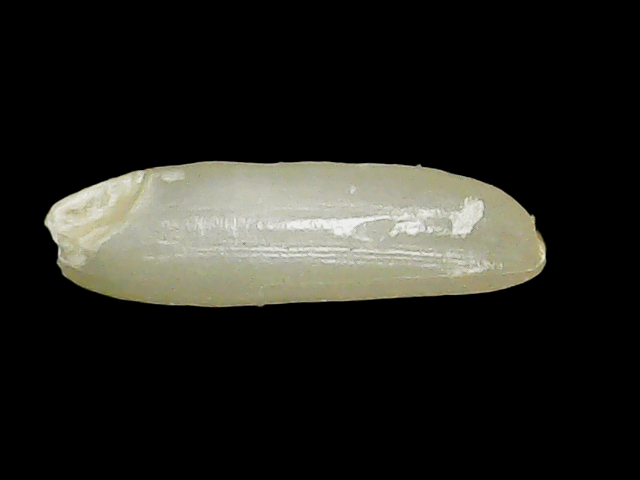
Rice variety: Binadhan26